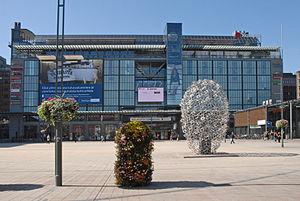
Le Kamppi est un vaste centre commercial qui incorpore une gare routière, il comprend de nombreux restaurants et magasins de mode. Il constitue le nouveau centre urbain d'Helsinki.
Centre de Kamppi est un centre de services située sur la place Narinkka du quartier de Kamppi à Helsinki.